The Flash season 7

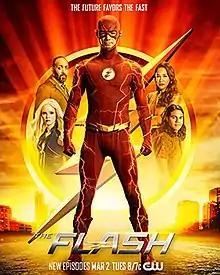
Promotional poster

The seventh season of the American television series "The Flash", which is based on the DC Comics character Barry Allen / Flash, premiered on The CW on March 2, 2021. The season follows Barry trying to stop Eva McCulloch and finding a way to locate his missing wife Iris West-Allen, and facing the consequences of the resurrection of the speed force and the ensuing Godspeed war. It is set in the Arrowverse, sharing continuity with the other television series of the universe, and is a spin-off of "Arrow". The season is produced by Berlanti Productions, Warner Bros. Television, and DC Entertainment, with Eric Wallace as showrunner.